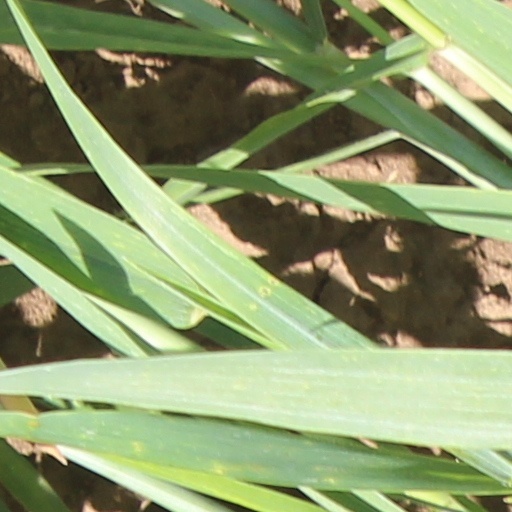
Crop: wheat